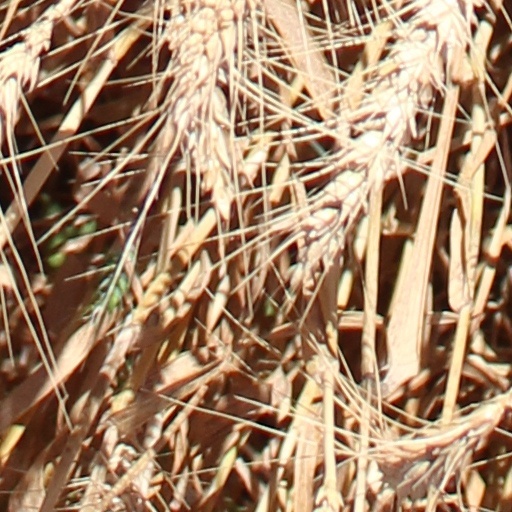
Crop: wheat